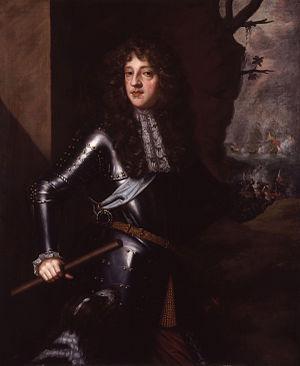
Le Vice-amiral Thomas Butler, 6ᵉ comte d'Ossory, KG, PC, PC (I) est un politicien irlandais. Il est né au château de Kilkenny, le fils aîné de James Butler, et de sa femme Elizabeth Preston.